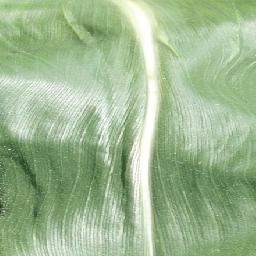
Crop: corn
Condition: (maize)_healthy